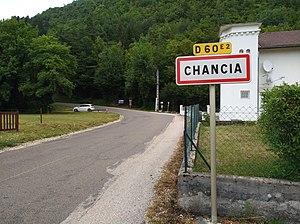
Panneau d'entrée dans Chancia (Jura, France).
Chancia est une commune française située dans le département du Jura en région Bourgogne-Franche-Comté.